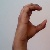
The image shows a hand gesture representing the letter 'C' in Indian Sign Language.